Vienna Conference (March 1917)

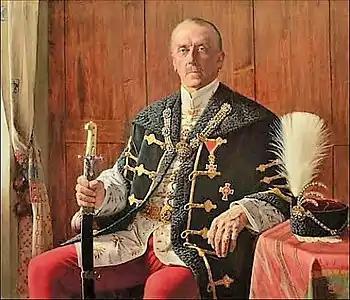
Ottokar Czernin in ambassador's uniform (portrait by painter Friedrich Miess).

The distribution of the territories conquered by the Reich and its allies since the outbreak of hostilities was also an issue in relations between the Reich and the Dual Monarchy at the beginning of 1917.